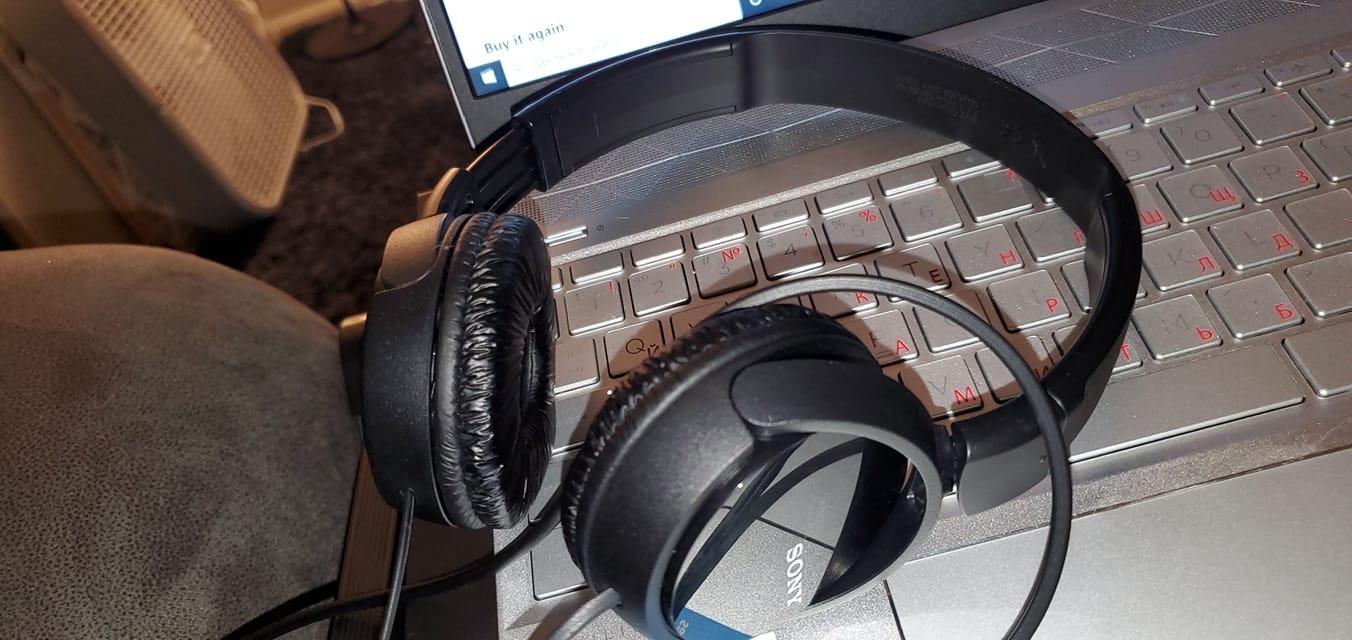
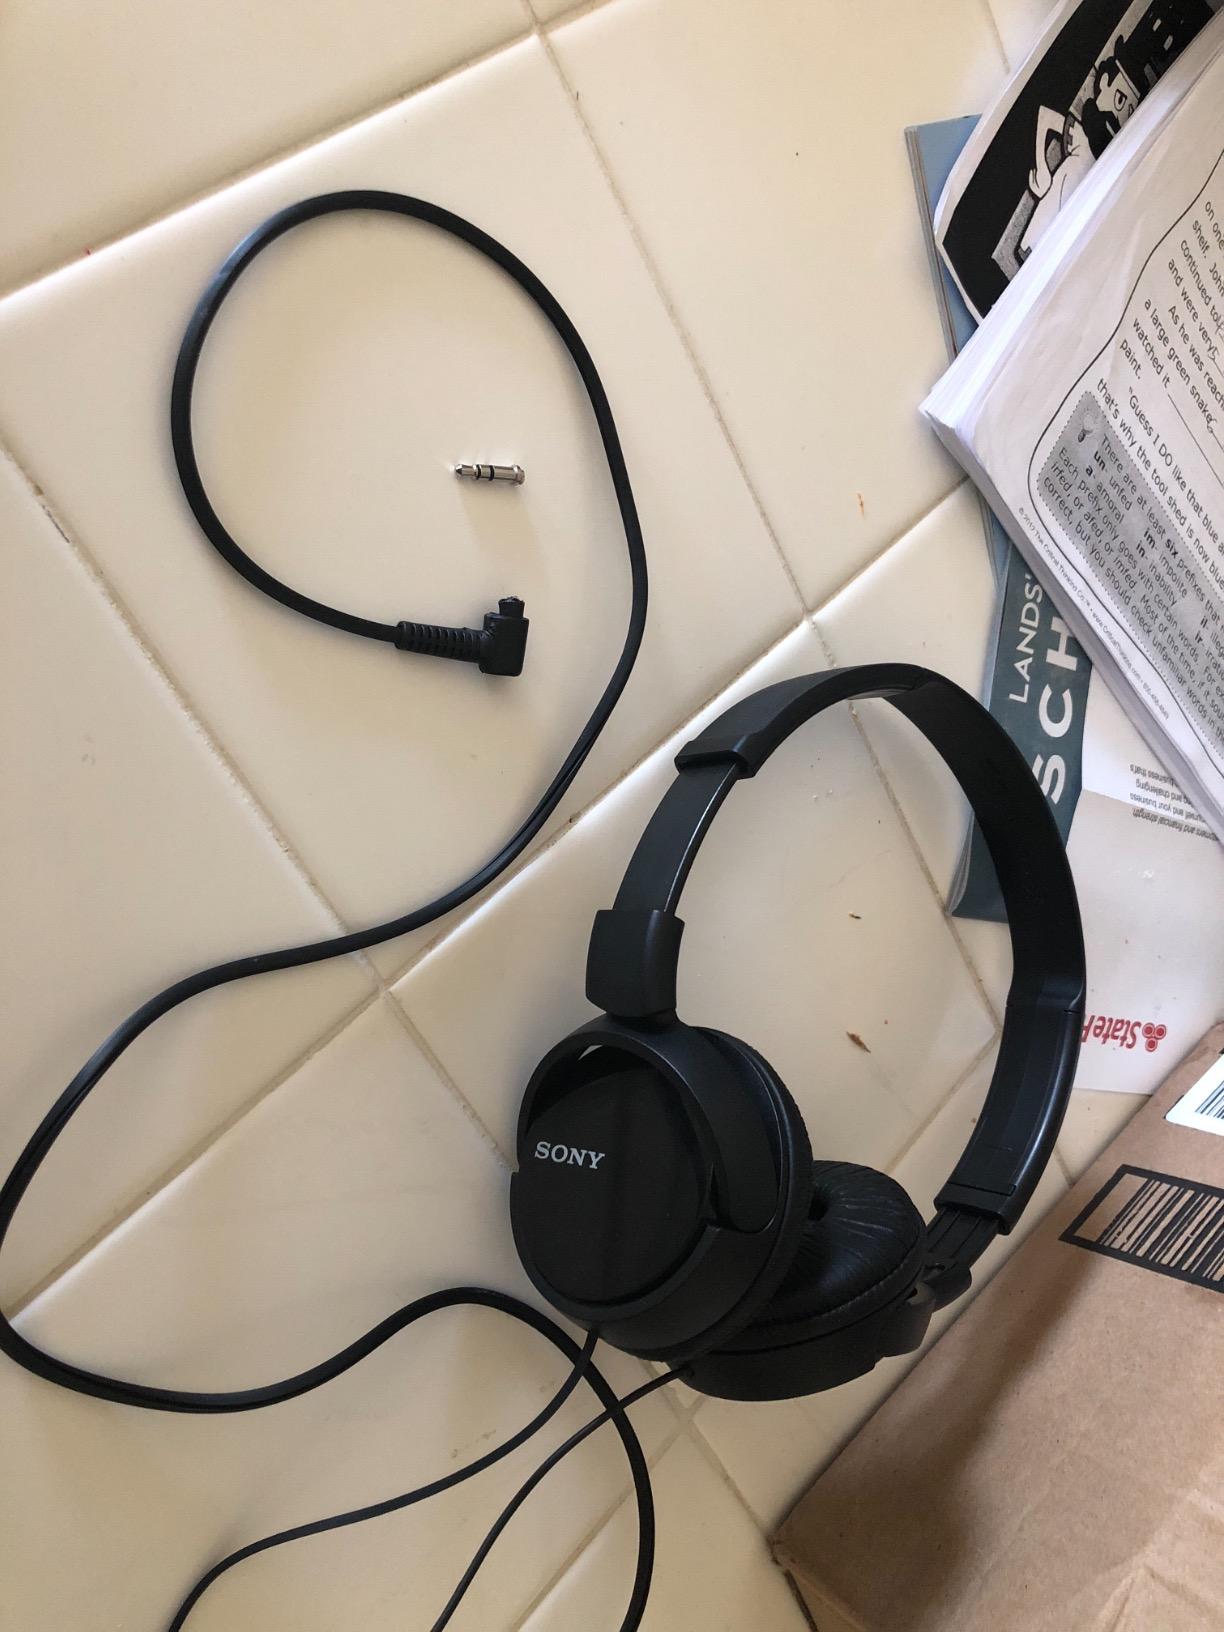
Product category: headphones
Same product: yes